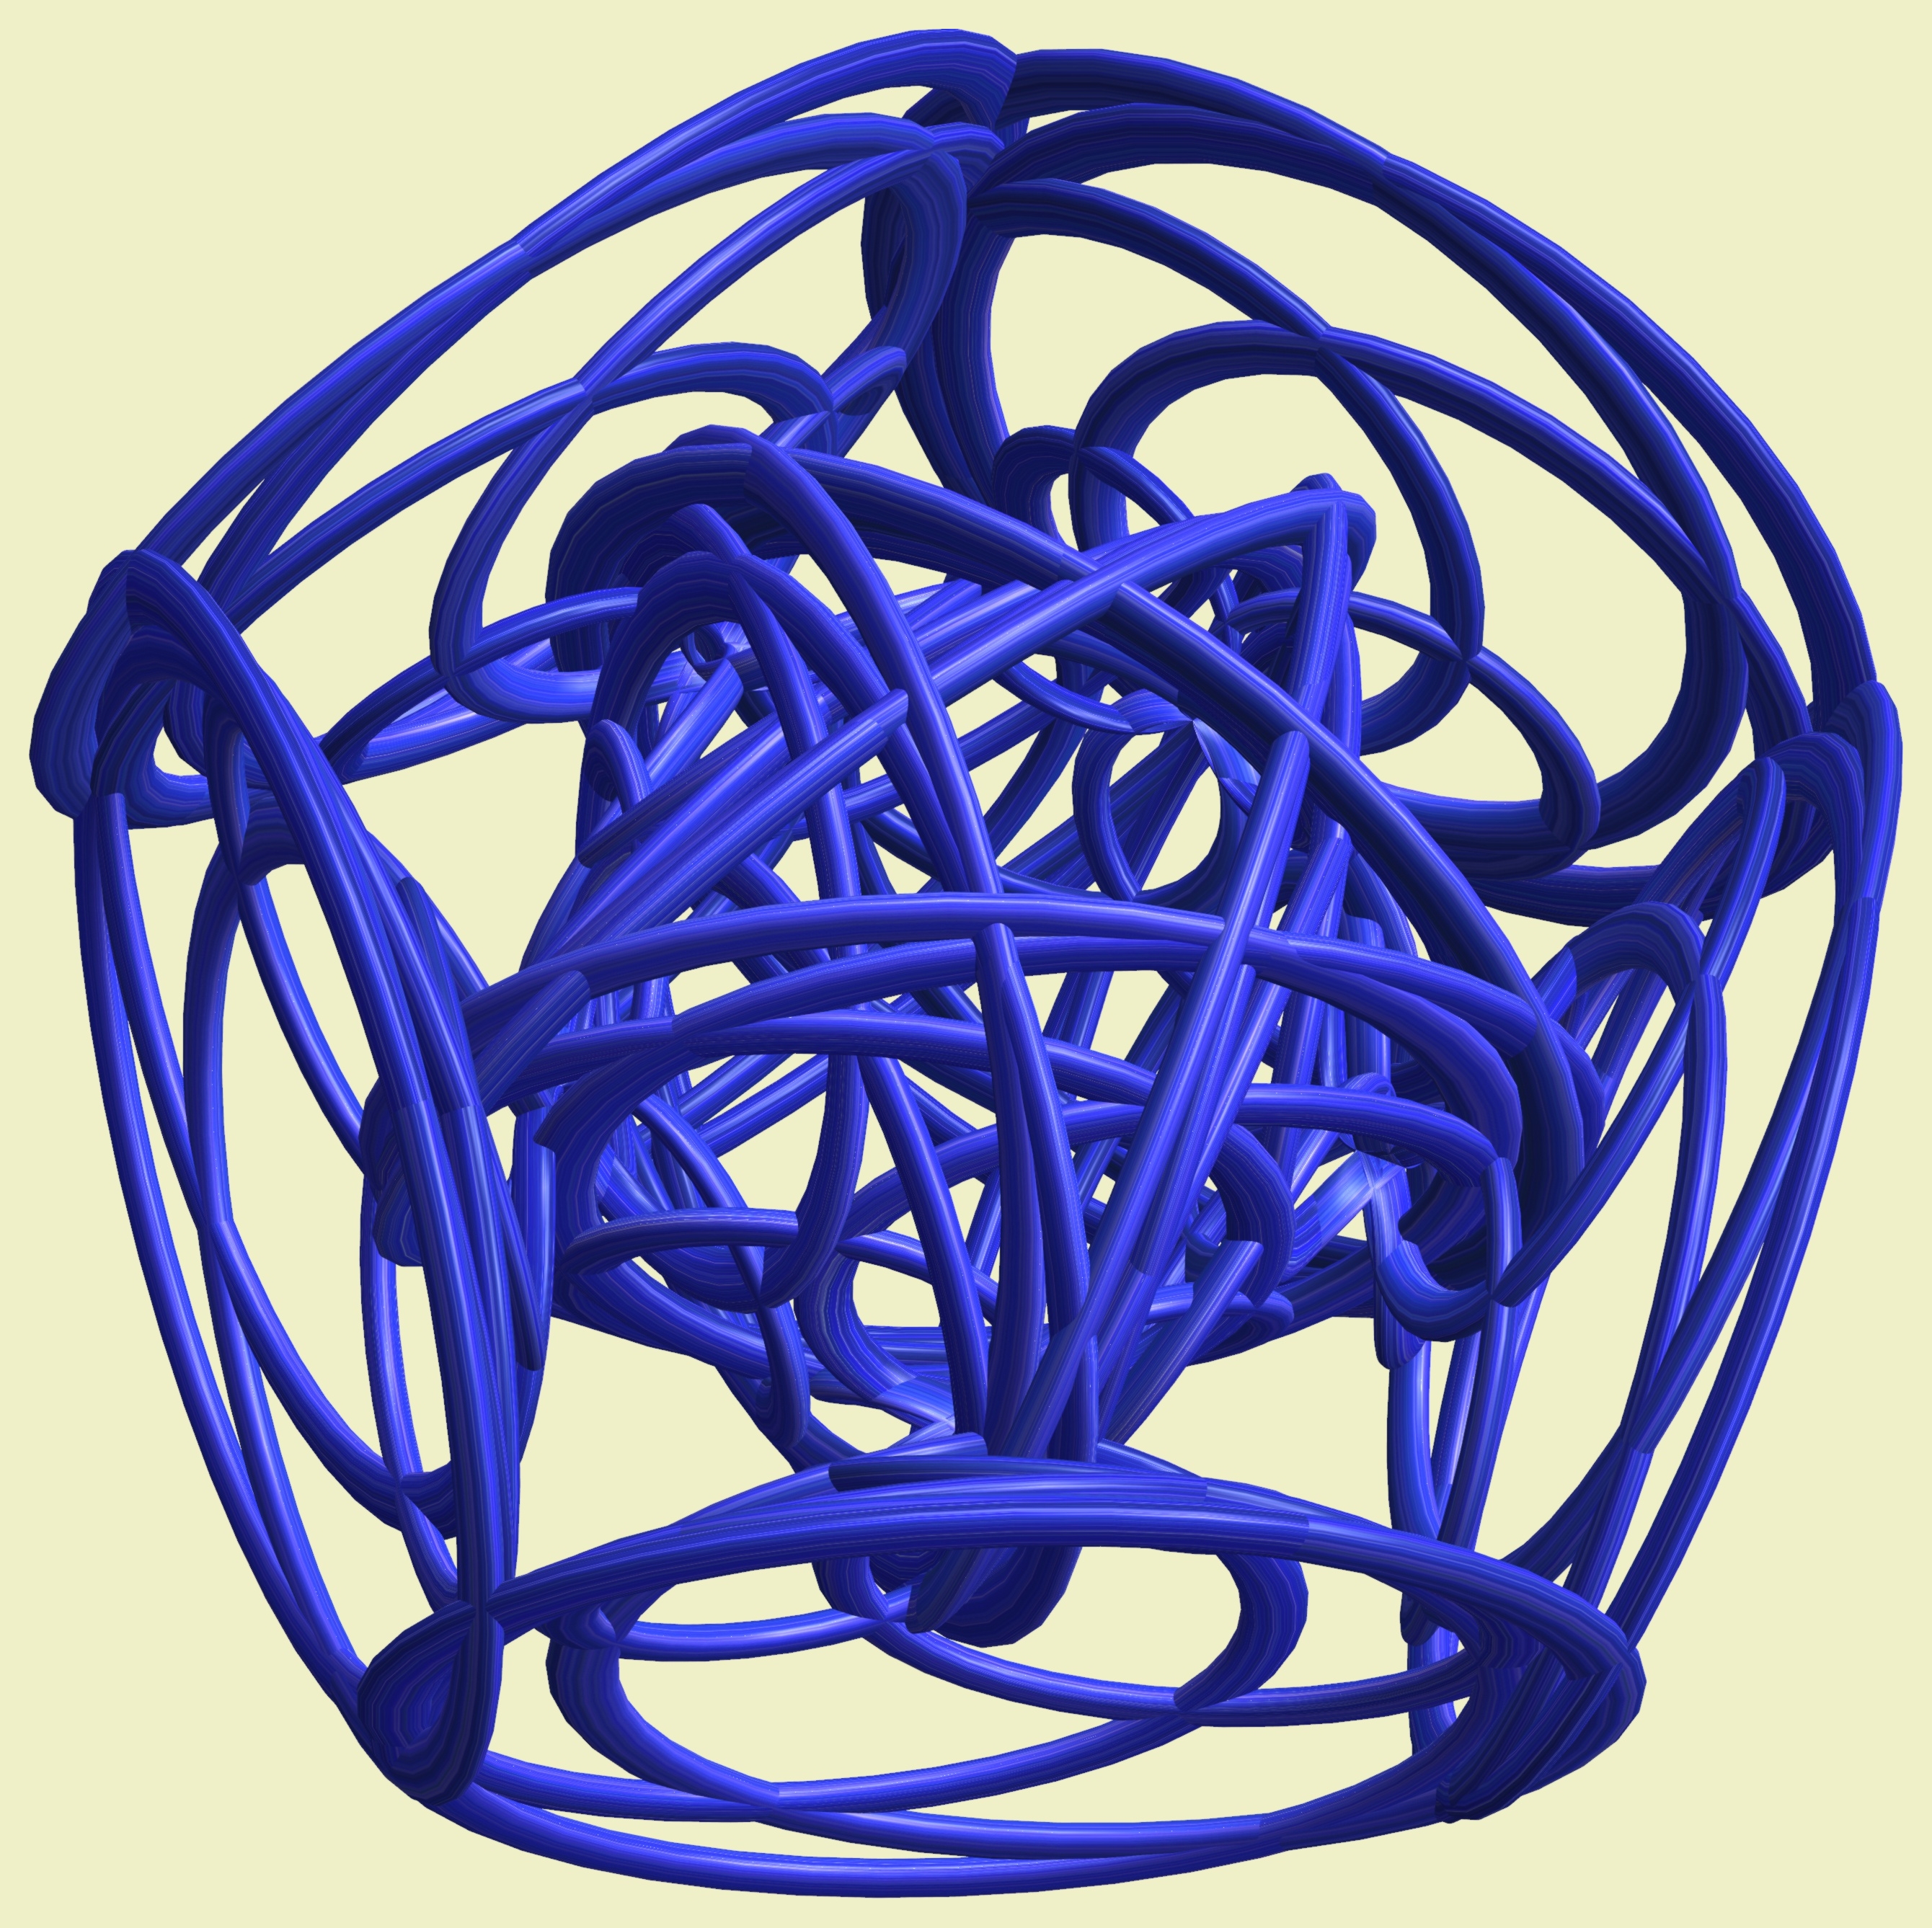
structure, wheel, texture, pattern, geometry, spoke, circle, sports equipment, sculpture, design, net, symmetry, rim, ball, mesh, 3d, graphic, shape, torus, mathematica, cg, parametricplot3d, code, program, algorithm, mapping, geometricsculpture, lissajous, football helmet, bicycle wheel, football equipment and supplies, protective equipment in gridiron football